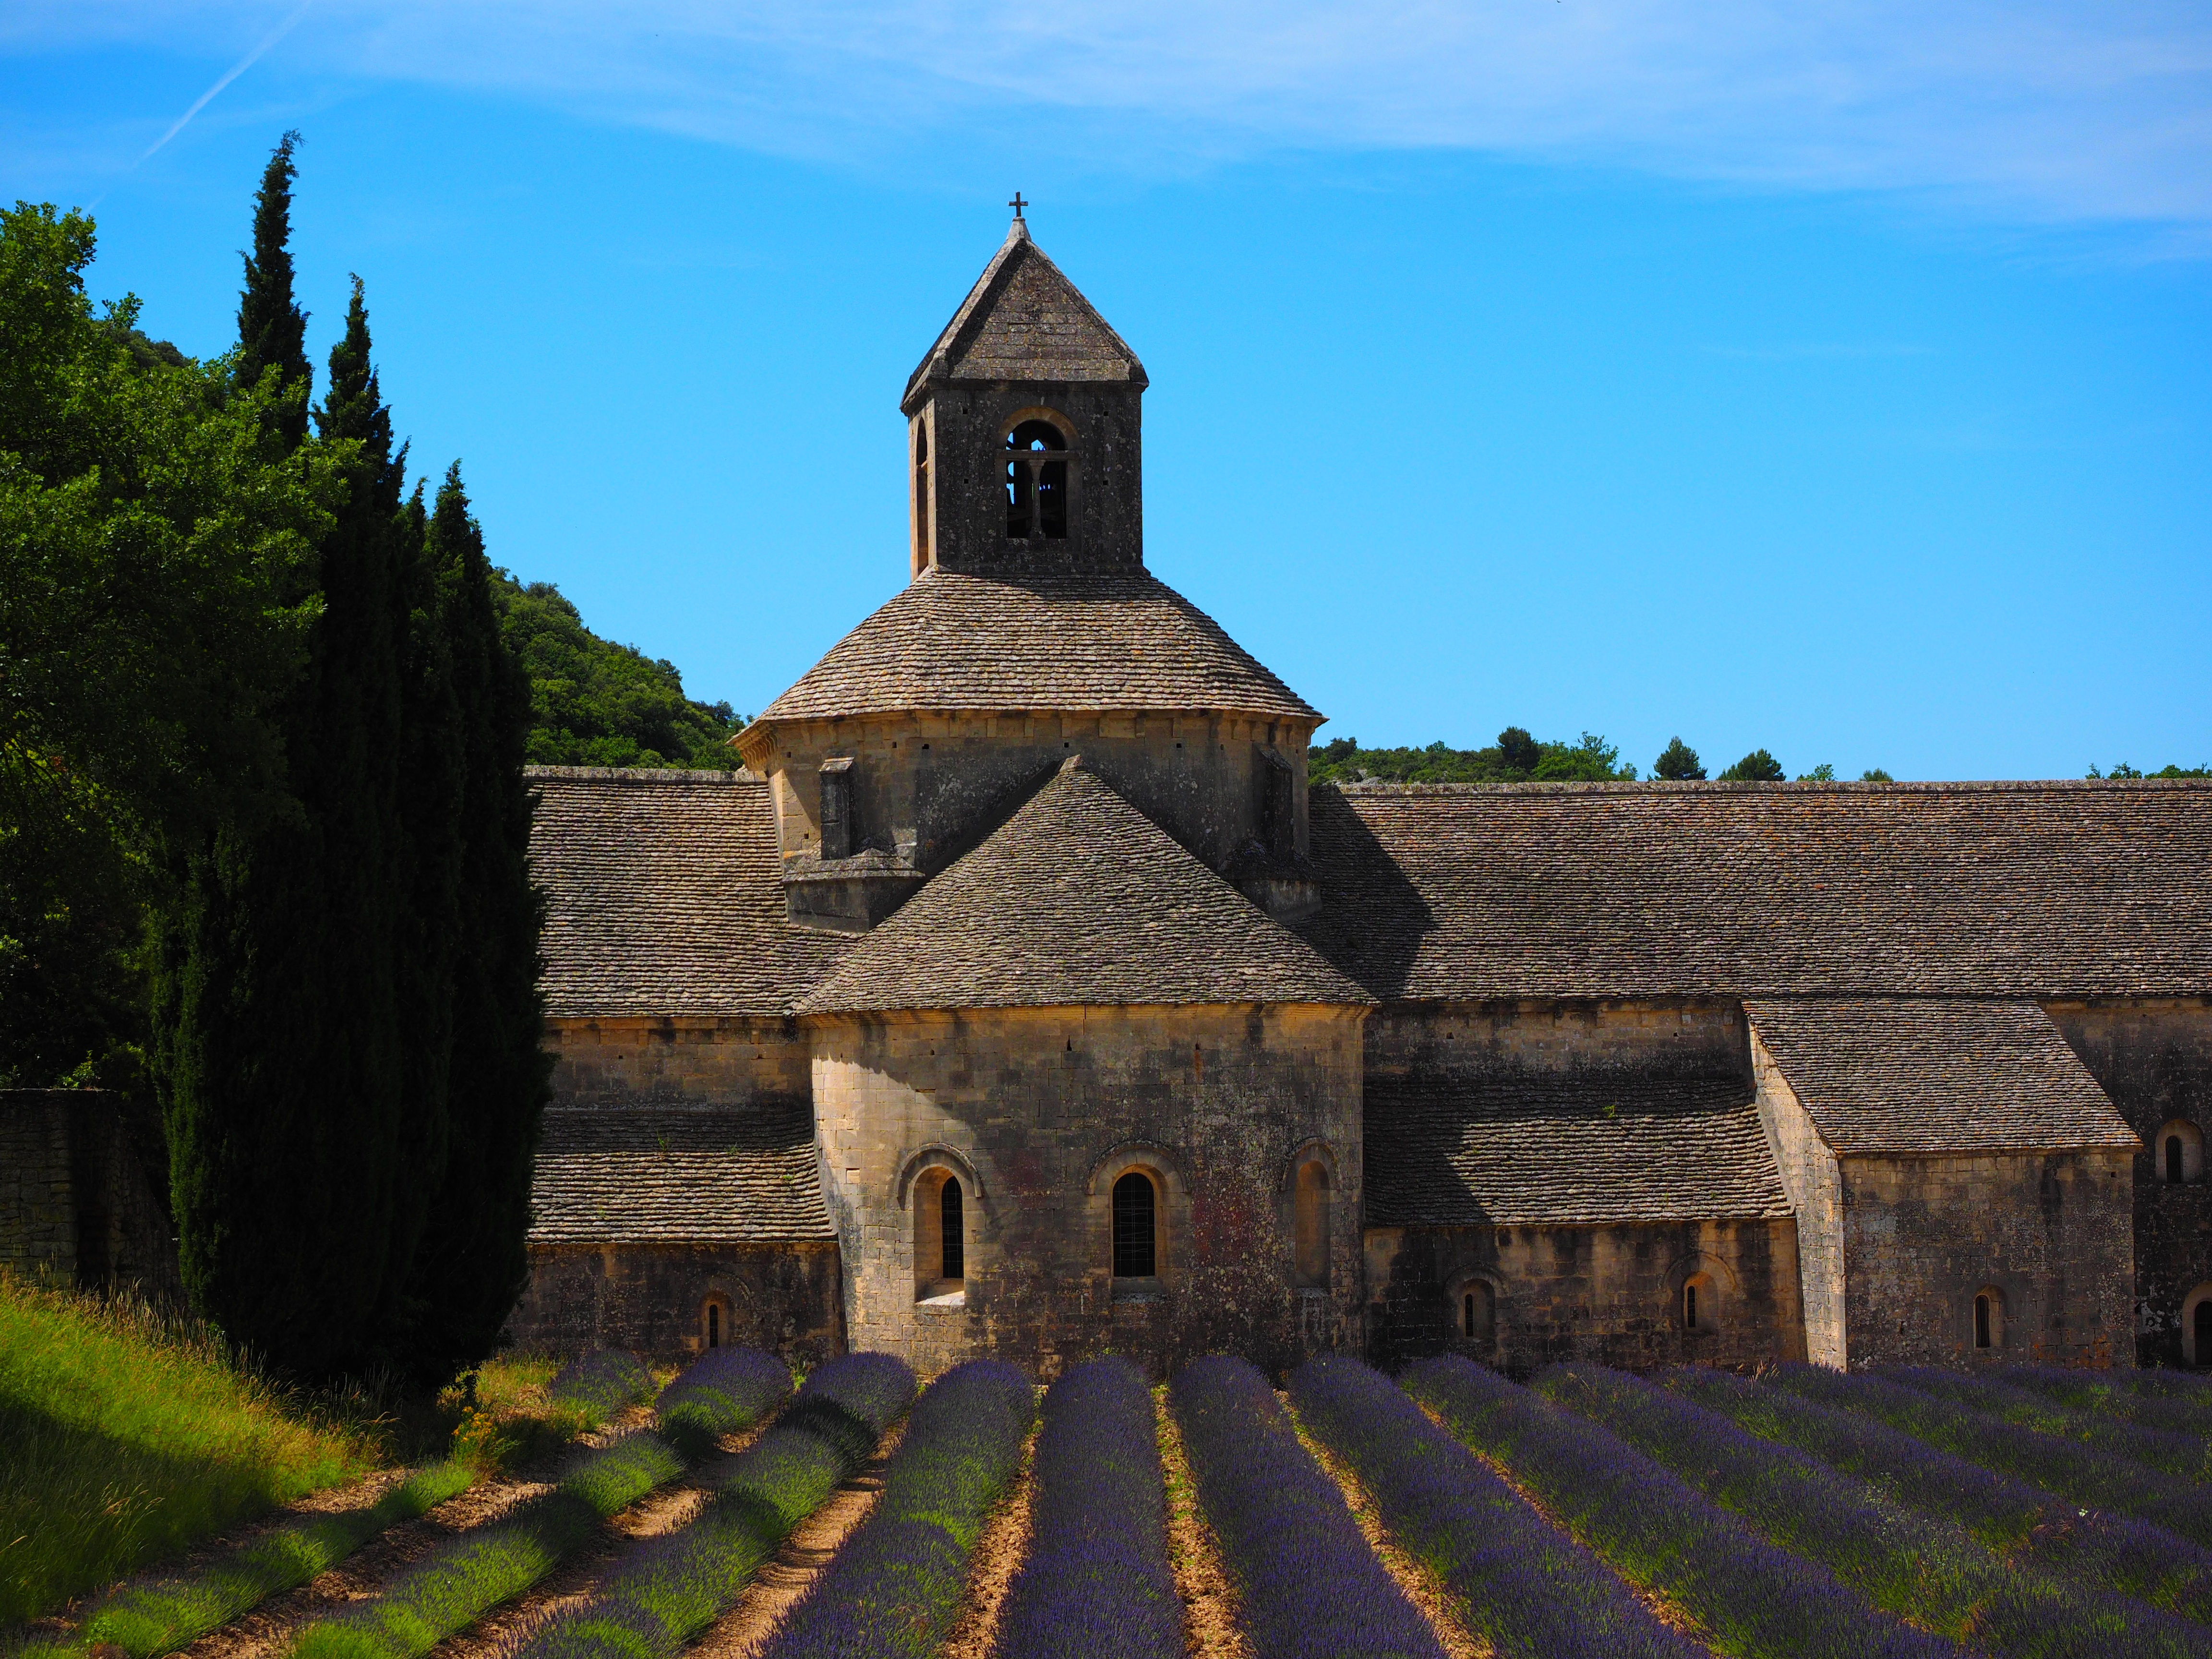
nature, architecture, plant, meadow, purple, building, chateau, summer, village, france, aroma, green, herb, crop, botany, blue, church, chapel, fortification, agriculture, garden, flora, lavender, place of worship, flowers, wild plant, french, bed, ruins, petals, decorative, violet, monastery, lavender field, provence, abbey, estate, fragrant, herbs, flower meadow, fragrance, aromatic, vaucluse, medicinal plant, rural area, inflorescence, summer flowers, garden flowers, cottage garden, gordes, lamiaceae, department of vaucluse, lavender blossom, lavender flowers, lavender cultivation, wildblue, true lavender, narrow leaf lavender, lavandula angustifolia, lavandula officinalis, lavandula vera, scented plant, homeopathy, lavender meadow, lavendula, abbaye de's nanque, notre dame de's nanque, the order of cistercians, cistercian monks, s nanque abbey, zisterzienser, abbey church, bistum avignon, historic site, spanish missions in california